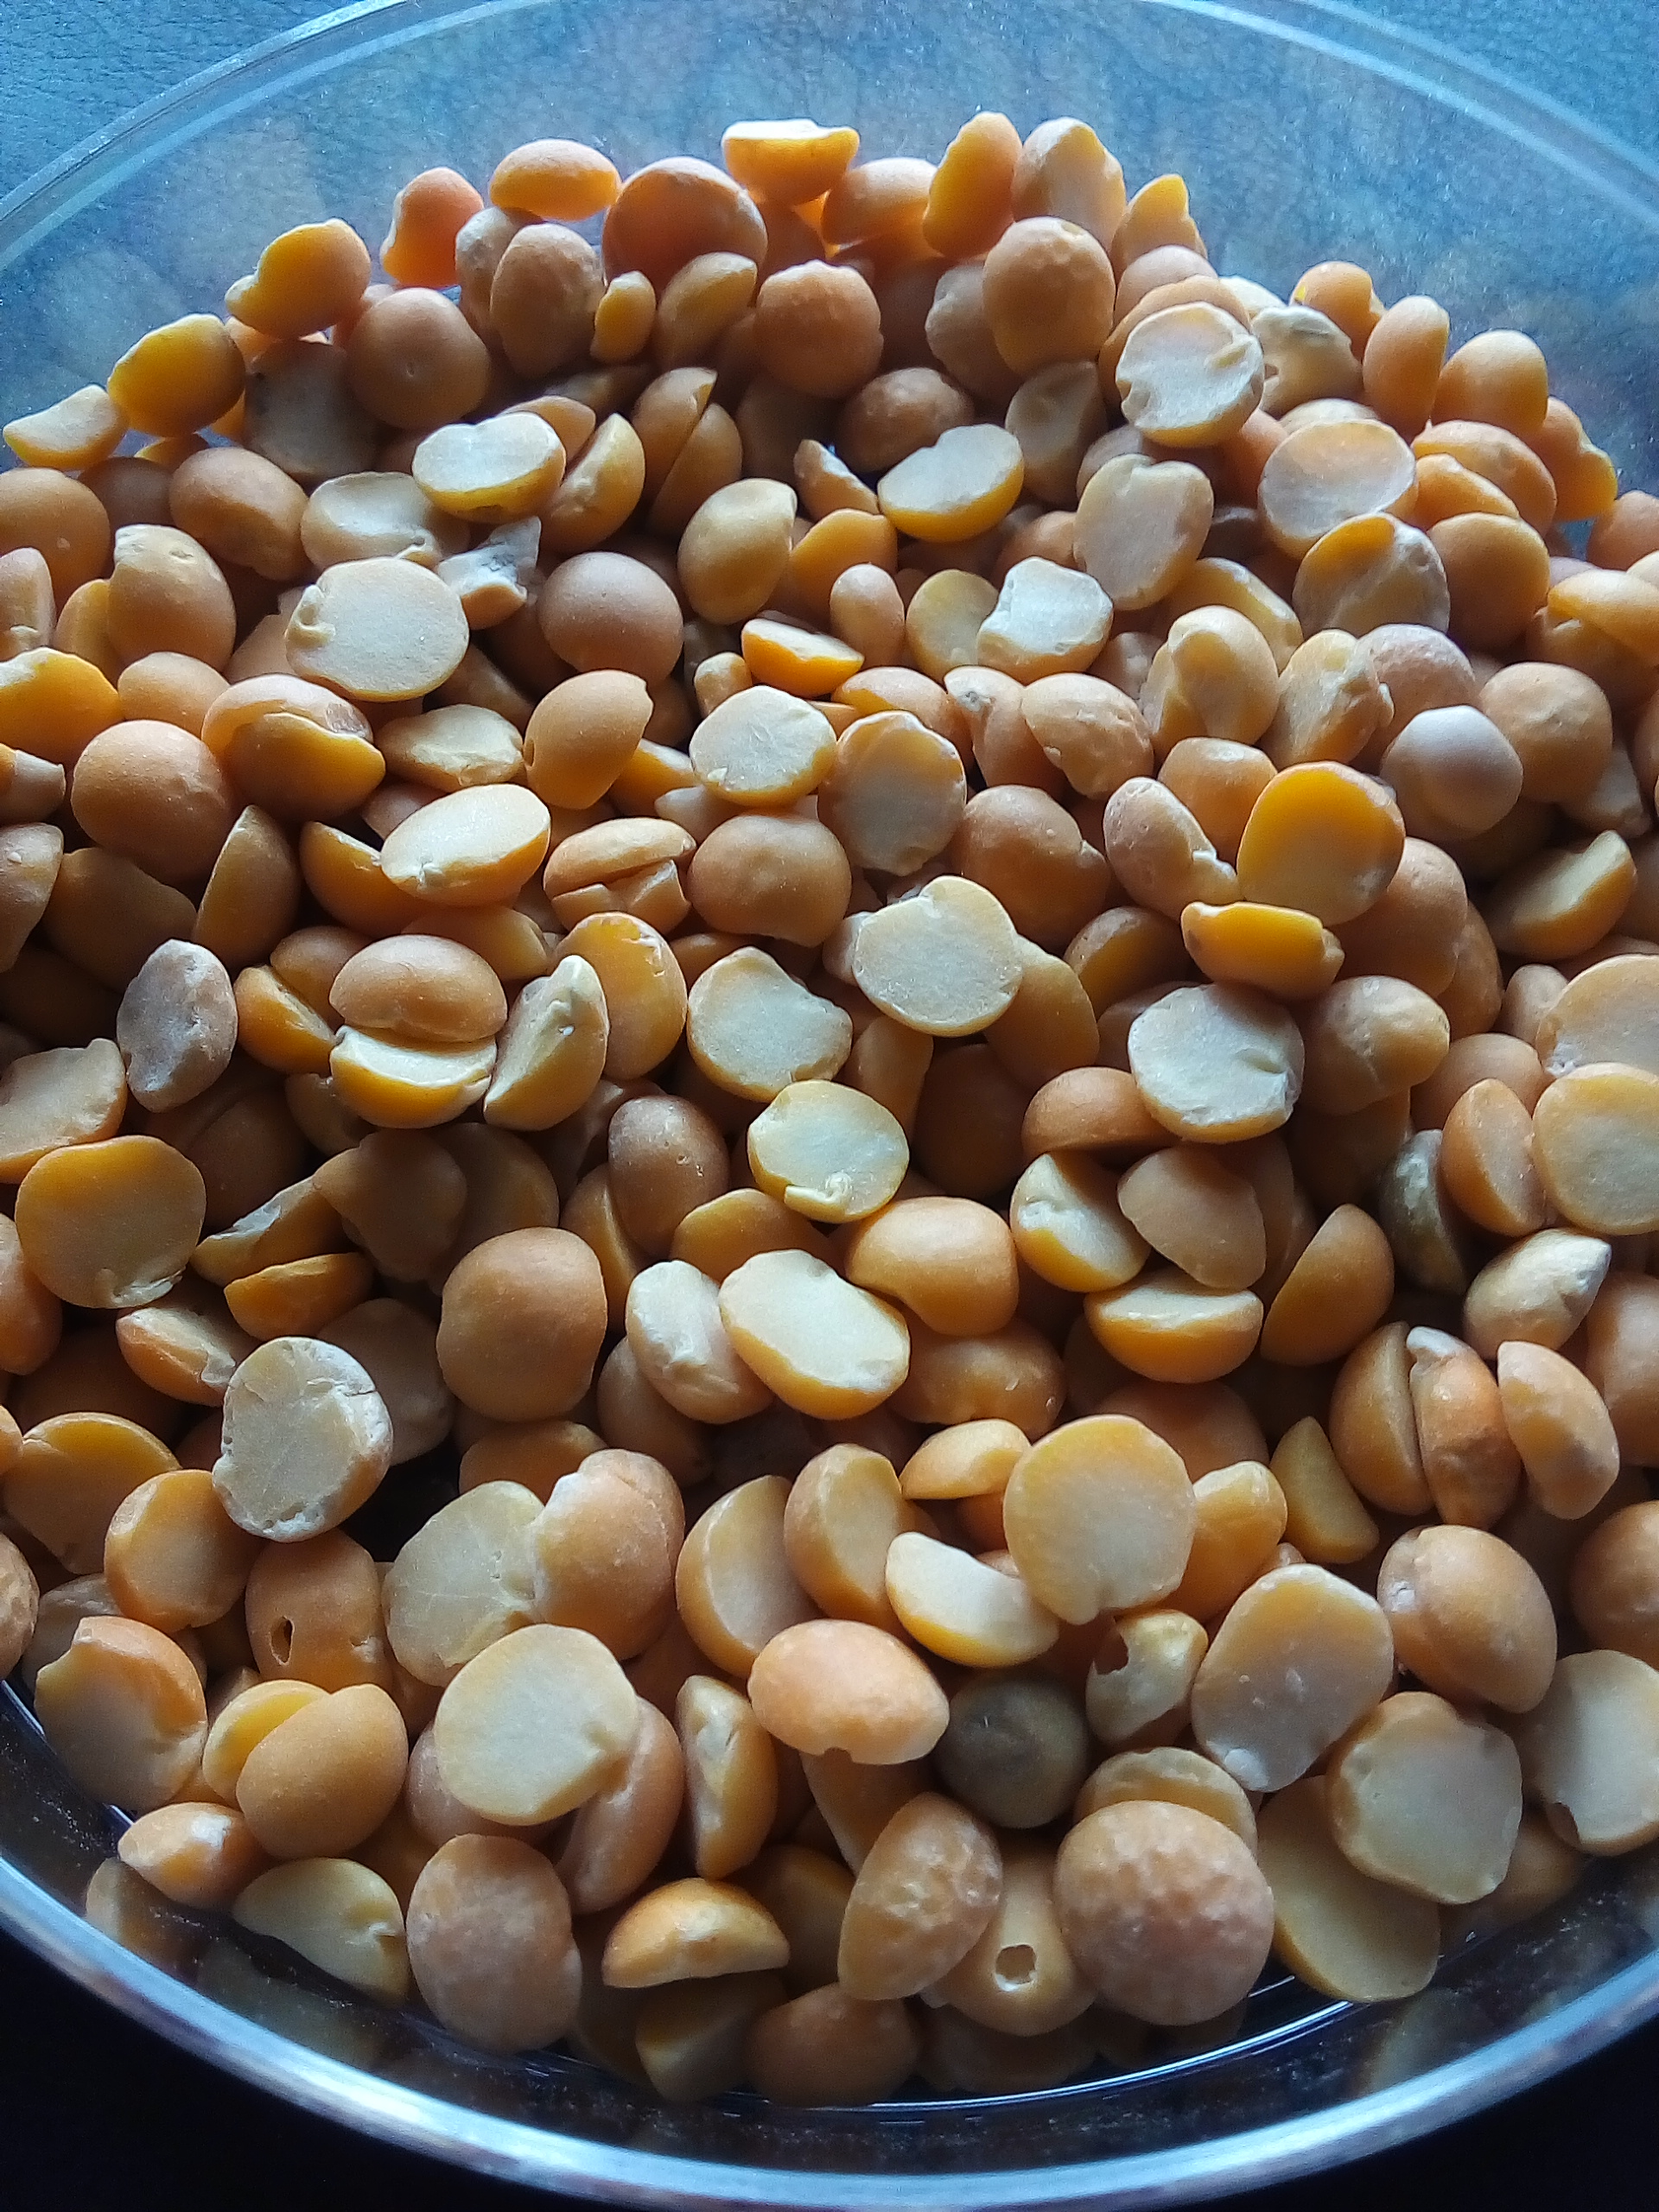
Rice seed variety: Unknown